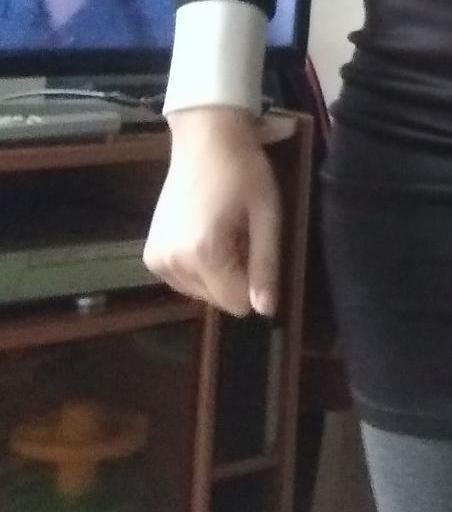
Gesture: no_gesture